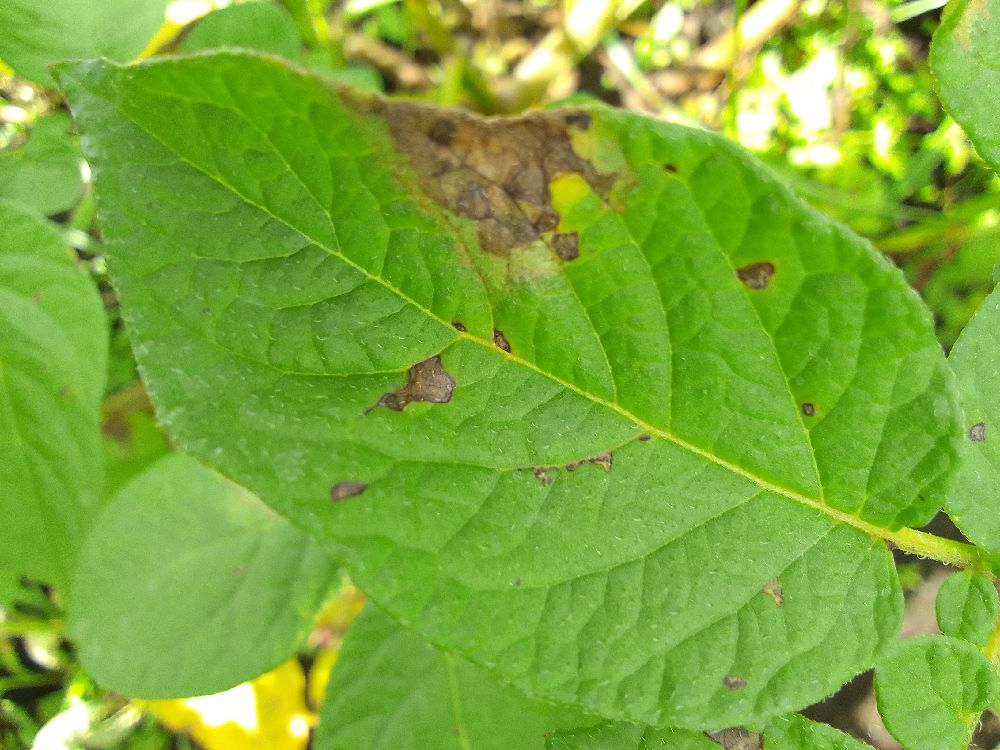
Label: Late blight